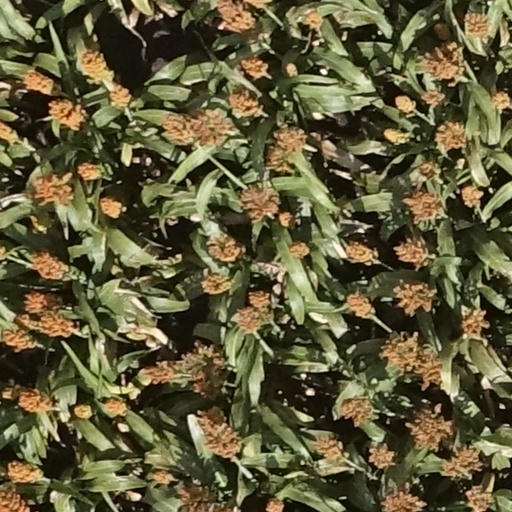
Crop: sorghum